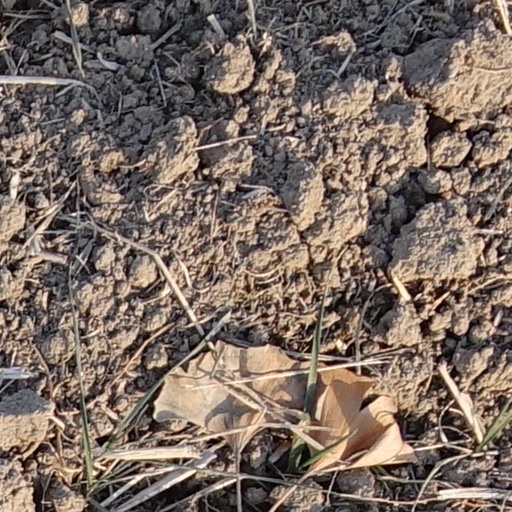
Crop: wheat